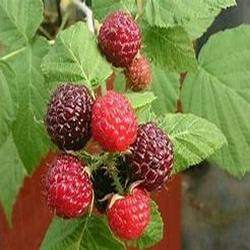
Label: Blackberry